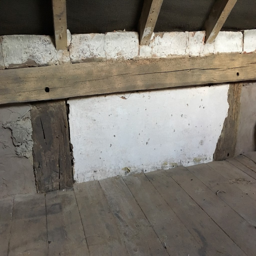
original panel in the middle , concrete on either side